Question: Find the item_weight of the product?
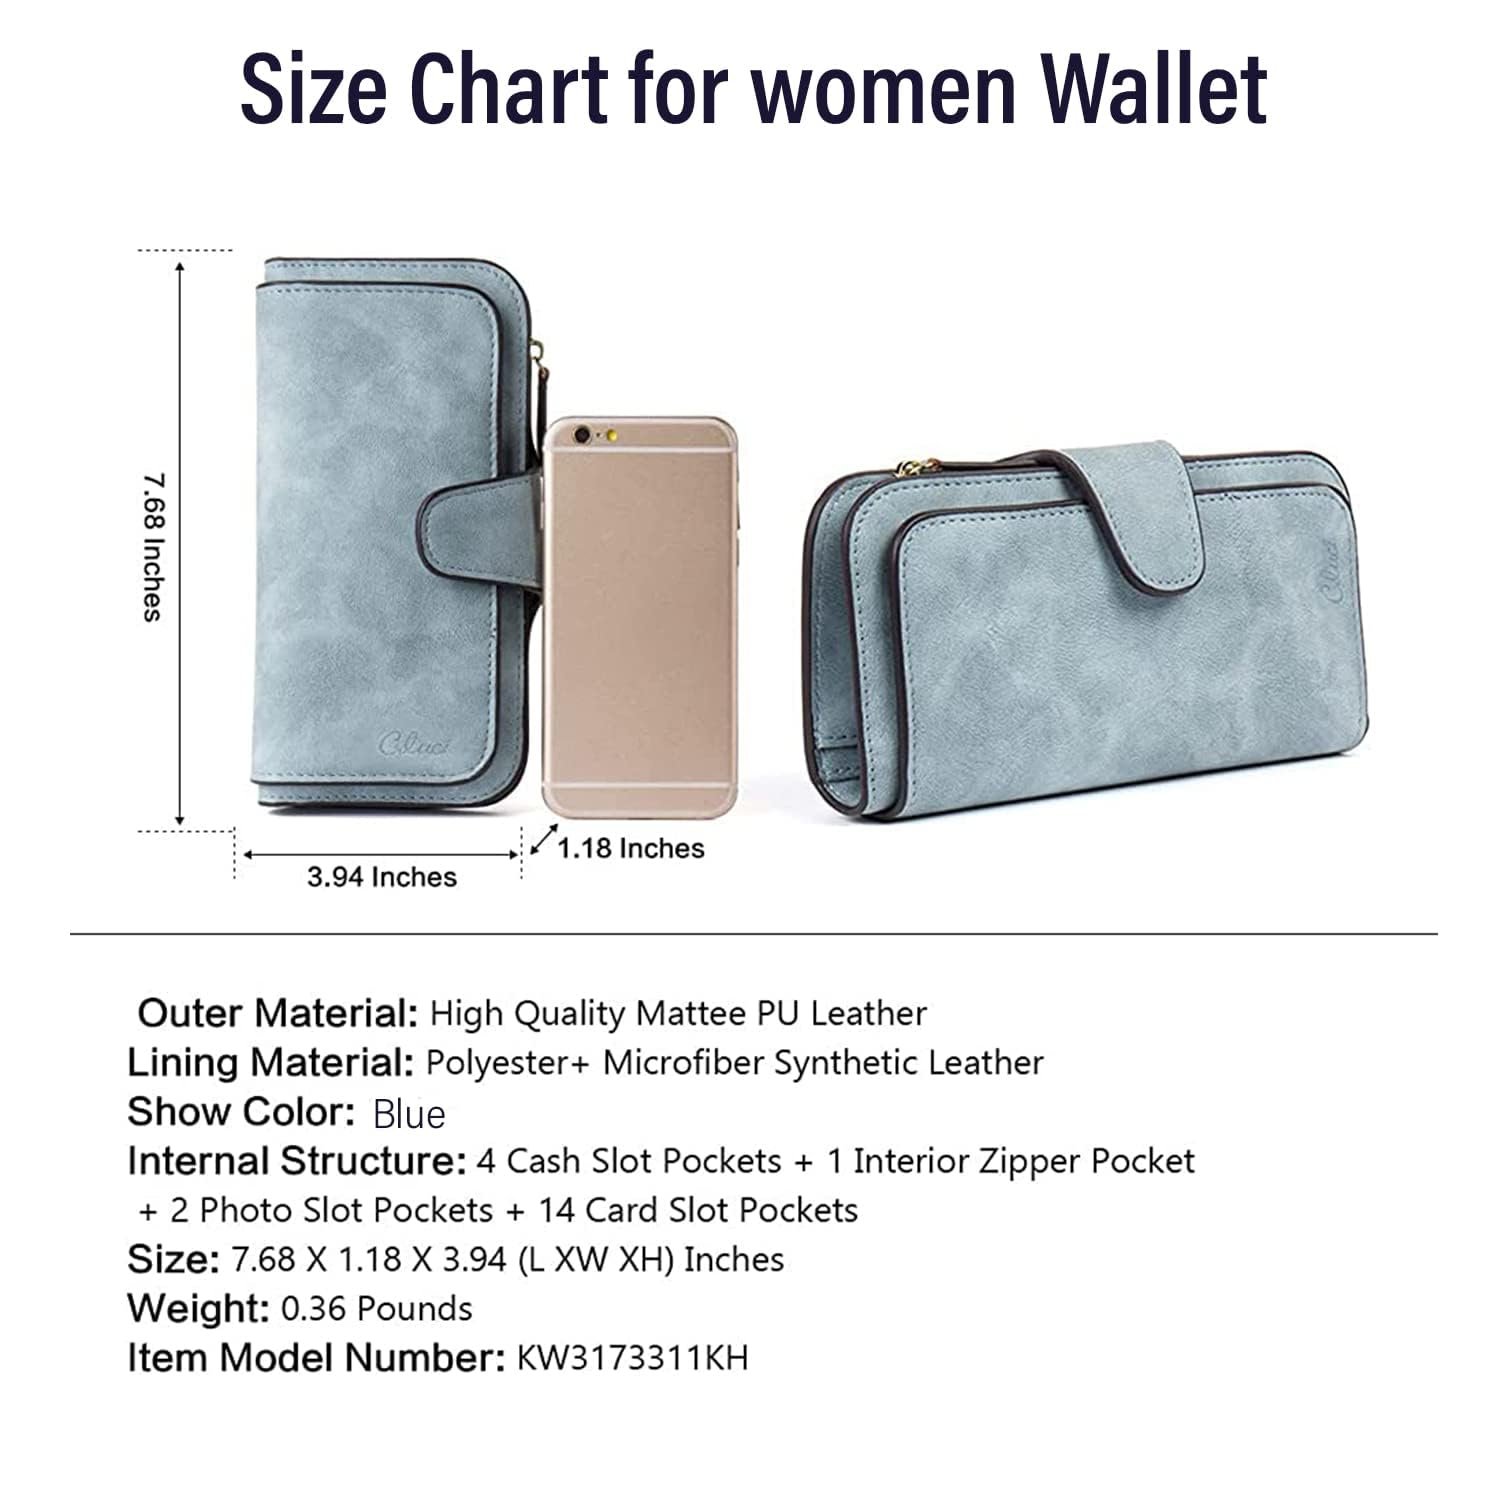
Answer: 0.36 pound